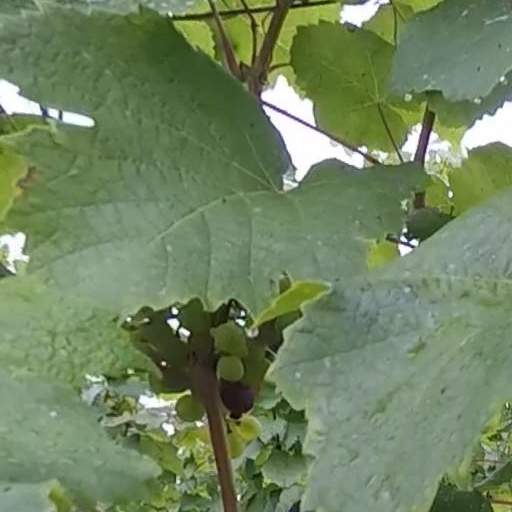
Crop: grape